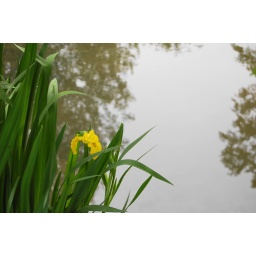
The bike path on Meadow Road in Farmington follows the river into the meadow and winds back around to Meadow Road again.